Delamare-Deboutteville

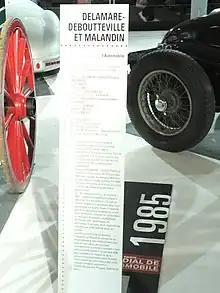
Reconstruction from "Mondial de l'automobile" exhibition in Paris

Several replicas were made of the Delamare-Deboutteville design and have been entered in all kinds of different events.